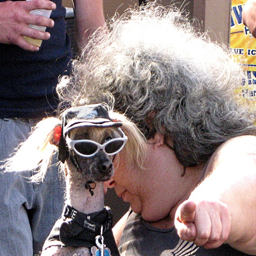
A woman holding a dog wearing a hat and sunglasses.
A dog dressed as a person with hat, sunglasses and all.
A dog wears a hat and sunglasses as the woman beside it points.
A large woman showing off her dog which is wearing sunglasses and a hat.
THERE IS A WOMAN POINTING AT SOMETHING WITH HER DOG